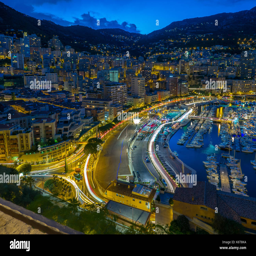
a long exposure late in the evening